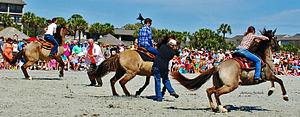
Le Carolina Marsh Tacky, Marsh Tacky ou simplement Tacky, est une race chevaline rare, native de Caroline du Sud aux États-Unis. Il descend du cheval colonial espagnol, et se révèle proche du Florida Cracker et du cheval des Outer Banks de Caroline du Nord. Son origine remonte au moins à 400 ans.